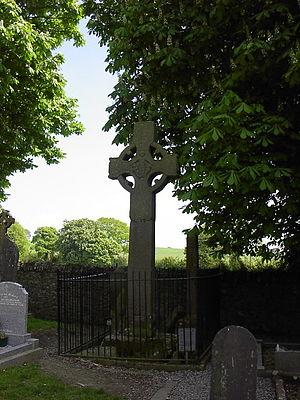
La croix celtique ou croix nimbée est une croix dans laquelle s'inscrit un anneau. Elle est le symbole caractéristique du christianisme celtique. Les branches de la croix dépassent toujours de l'anneau, et sur les représentations les plus détaillées, le cercle est en retrait par rapport à la croix. L'utilisation chrétienne combine une croix latine avec le cercle, tandis que les autres utilisations sont basées sur une croix régulière.